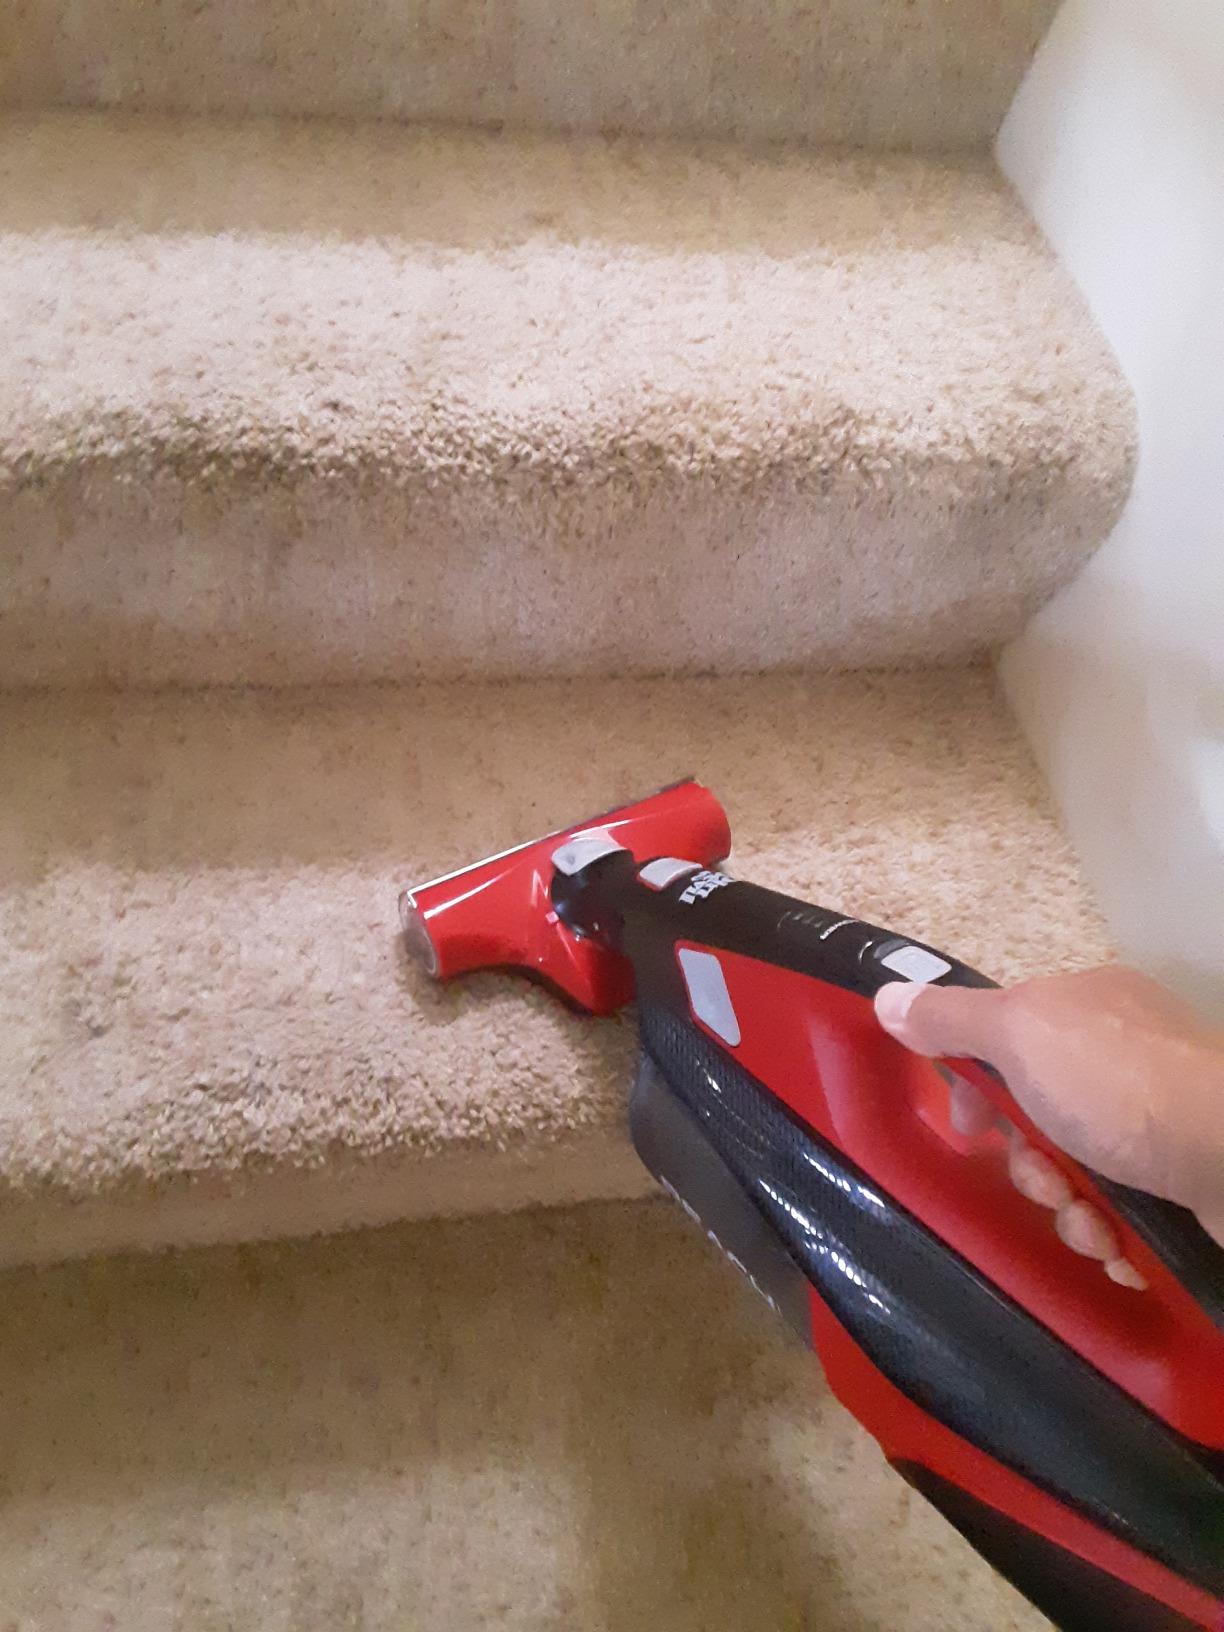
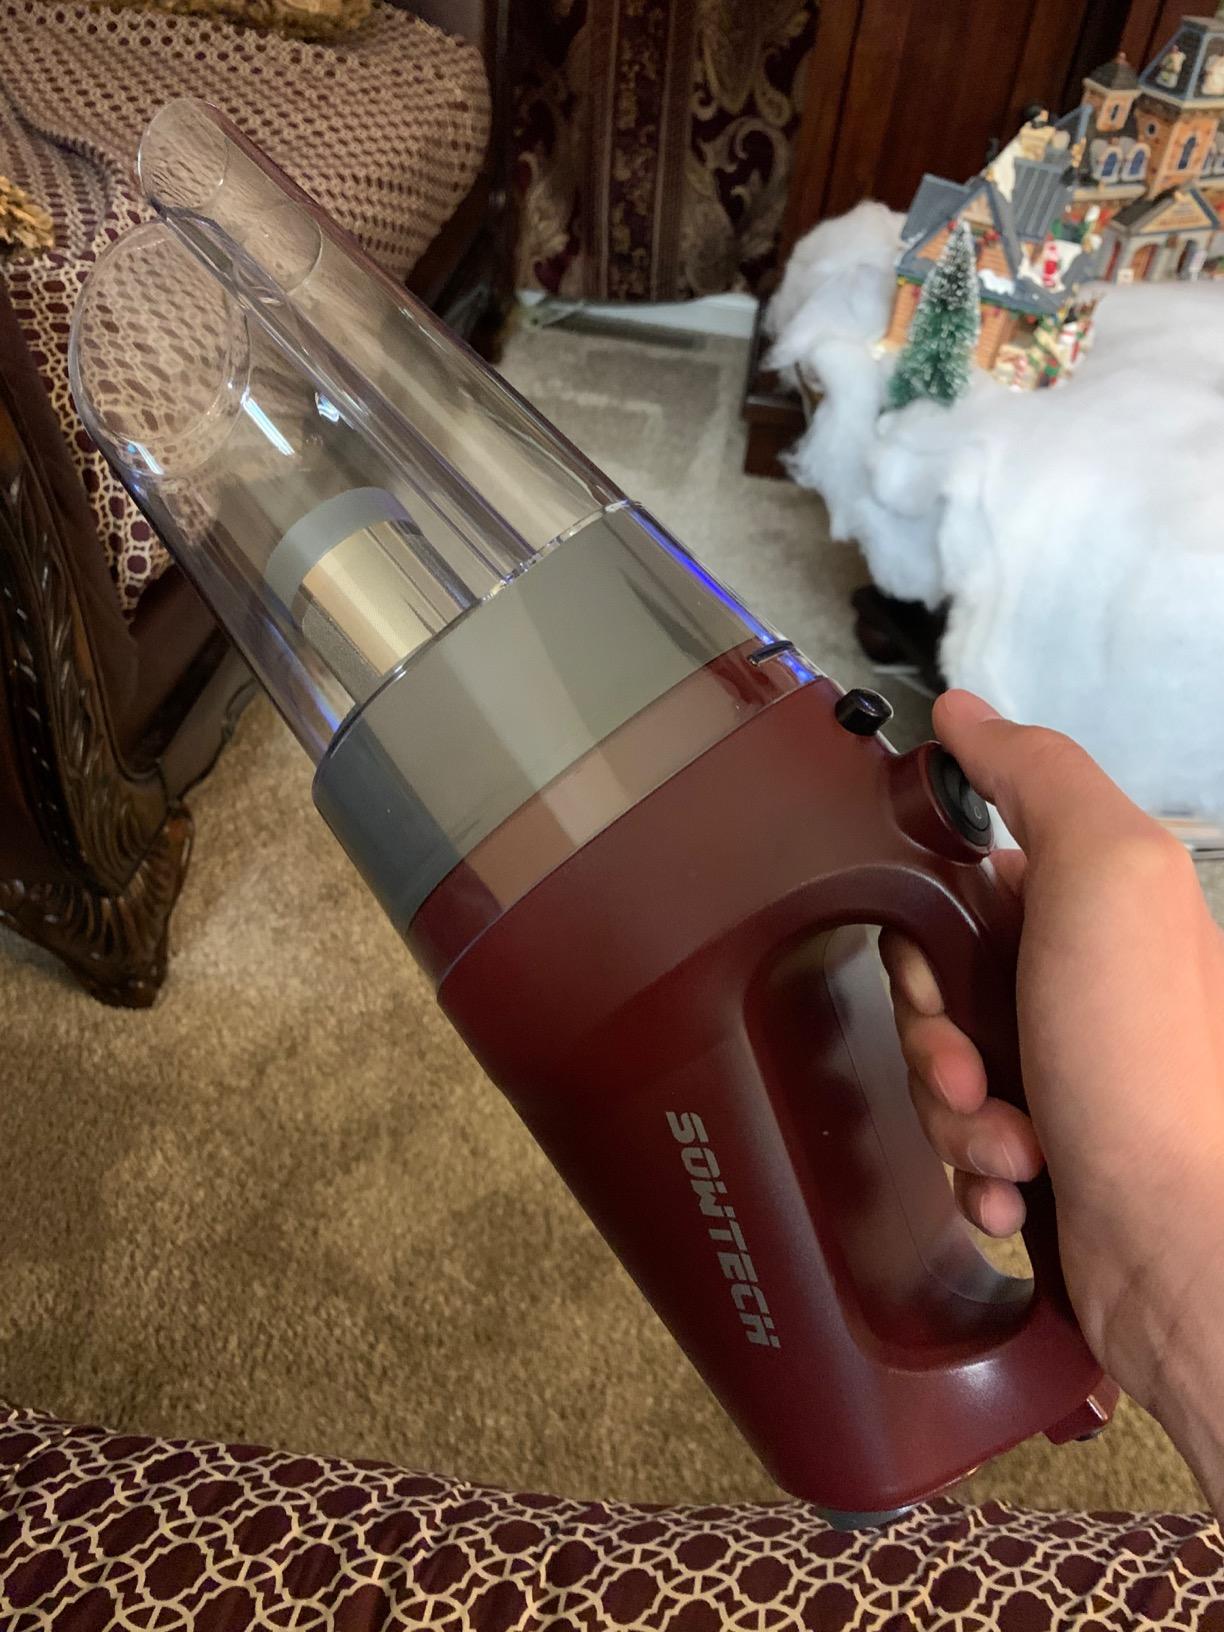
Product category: items_vacuum
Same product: no